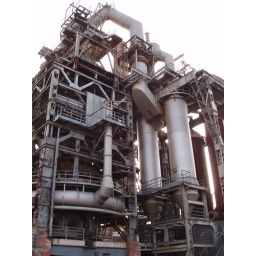
24 - Hooters is by a giant water plant